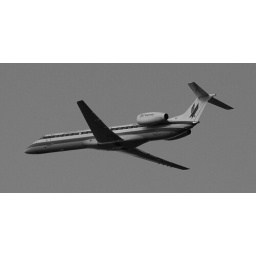
American Eagle in black and white